John Cynn

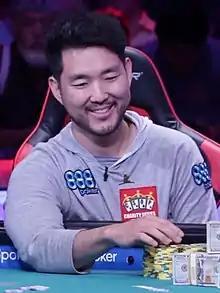
John Cynn in 2018

John Cynn (born December 24, 1984) is an American professional poker player from Northbrook, Illinois. In 2018, he won the World Series of Poker (WSOP) Main Event for $8,800,000.